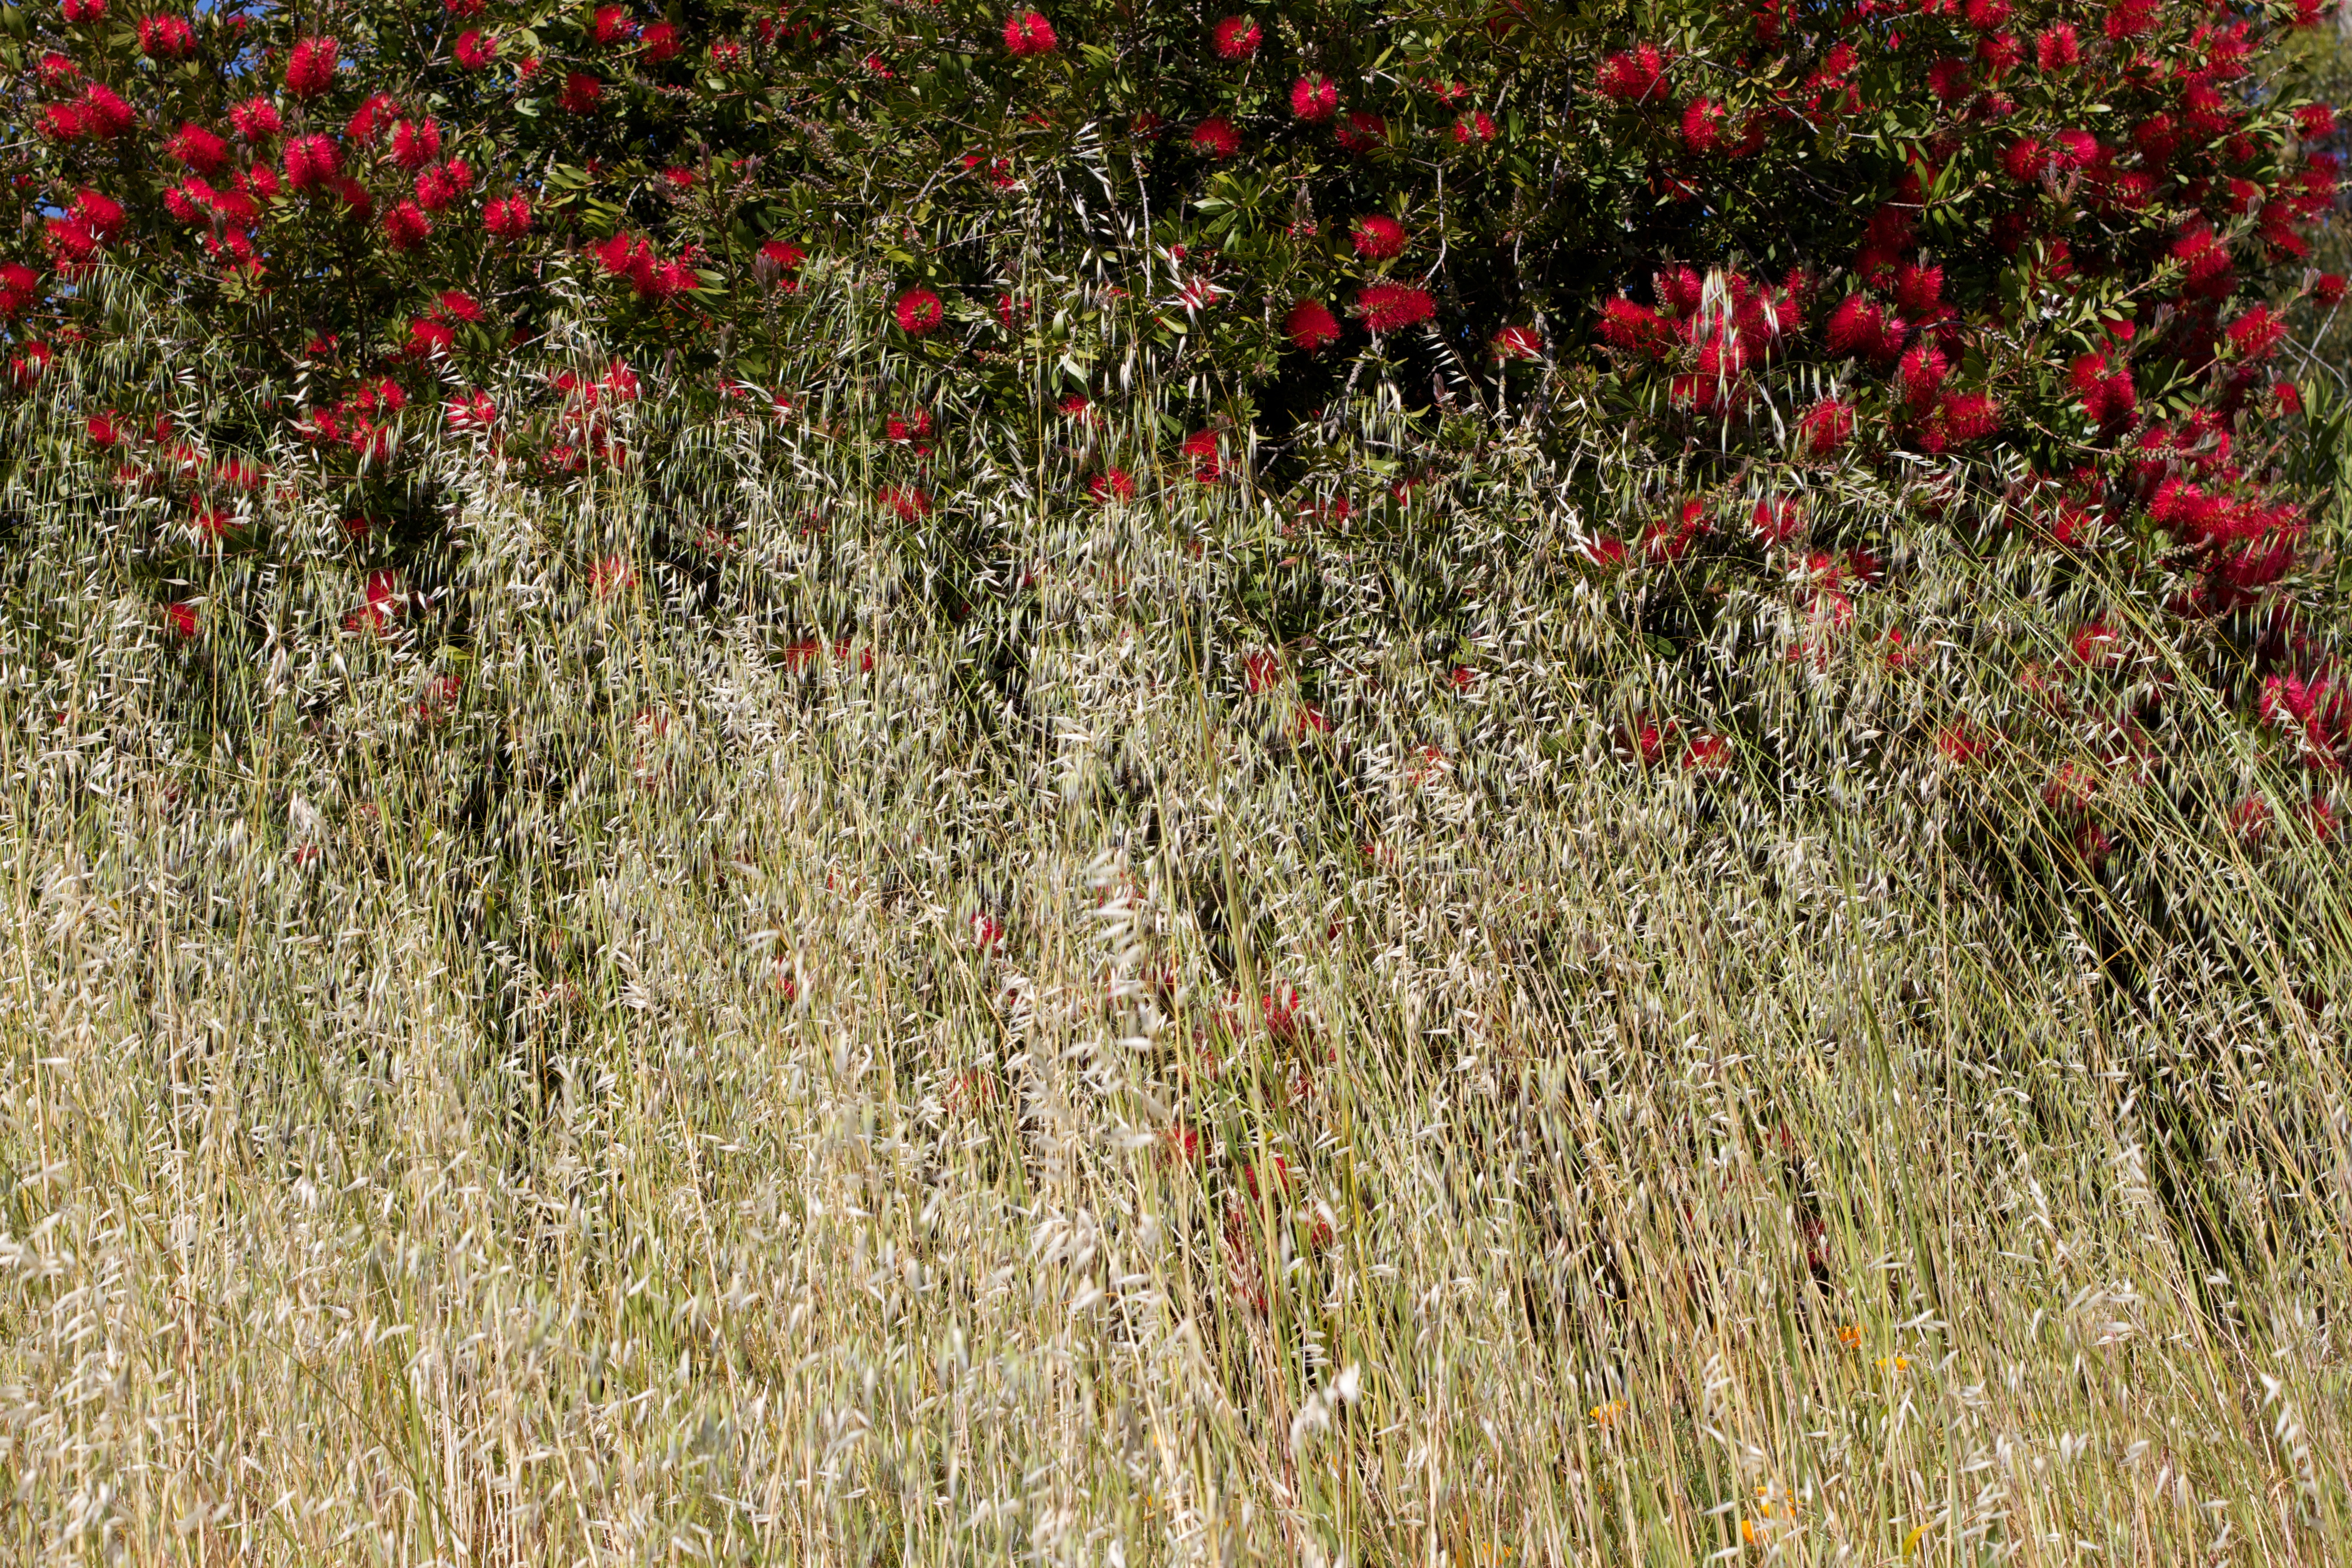
grass, plant, meadow, prairie, flower, crop, flora, wildflower, shrub, ecosystem, flowering plant, grass family, land plant